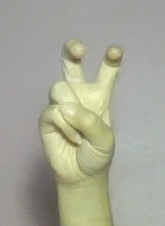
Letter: toot